Apatosaurus

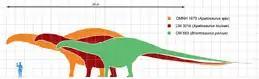
Comparison of "A. ajax" (orange) and "A.louisae" (red) with a human (blue) and "Brontosaurus parvus" (green)

"Apatosaurus" was a large, long-necked, quadrupedal animal with a long, whip-like tail. Its forelimbs were slightly shorter than its hindlimbs. Most size estimates are based on specimen CM3018, the type specimen of "A.louisae", reaching in length and in body mass. A 2015 study that estimated the mass of volumetric models of "Dreadnoughtus", "Apatosaurus", and "Giraffatitan" estimates CM3018 at , similar in mass to "Dreadnoughtus". Some specimens of "A.ajax" (such as OMNH1670) represent individuals 1130% longer, suggesting masses twice that of CM3018 or , potentially rivaling the largest titanosaurs. However, the upper size estimate of OMNH1670 is likely an exaggeration, with the size estimates revised in 2020 at in length and in body mass based on volumetric analysis.